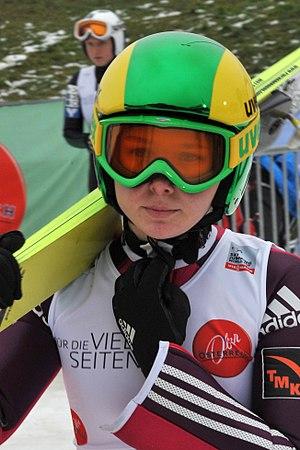
Stefaniya Georgiyevna Nadymowa est une sauteuse à ski et coureuse du combiné nordique russe.
La Coupe continentale de combiné nordique 2017 - 2018 est la dixième édition de la coupe continentale, compétition de combiné nordique organisée annuellement par la fédération internationale de ski. Il s'agit de la compétition internationale de second niveau derrière la coupe du monde qui est également organisé par la fédération internationale de ski.